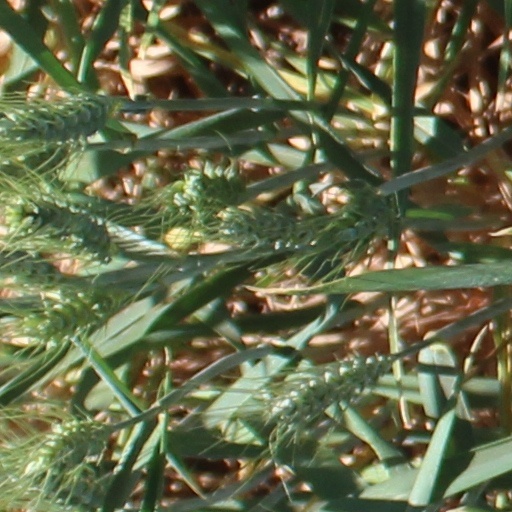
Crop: wheat